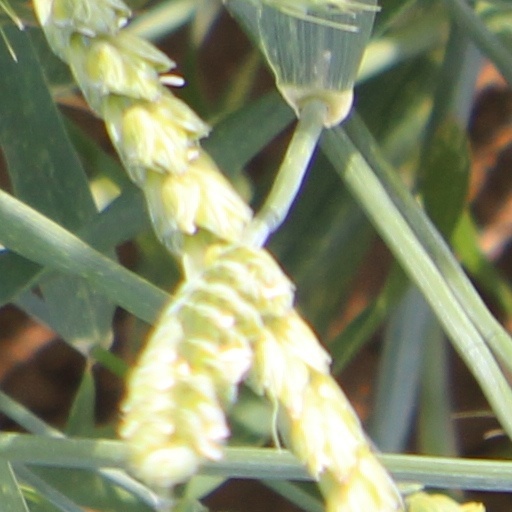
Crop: wheat